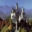
Label: castle